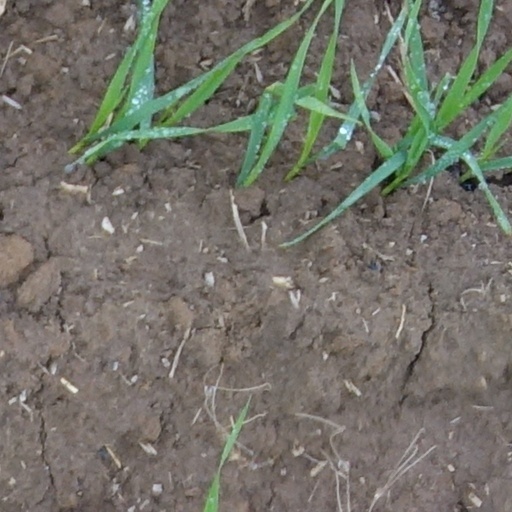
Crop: wheat